Christen Ager-Hanssen

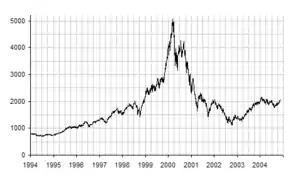
NASDAQ - Graph including the Dot-com Bubble.

Just before the dot-com bubble burst in 2000, Ager-Hanssen chose to divest his shares in the joint venture with the Pension Fund. The profit from the divestment was used to fuel his investment activities. The National Pension Fund lost more than SEK 350 million on the investment. Their perceived lack of competence was criticized lengthily in the Swedish press, and they tried to escape the spotlight by blaming Ager-Hanssen. Later that year, NetSys Technology Group was valued to more than USD 388 million.